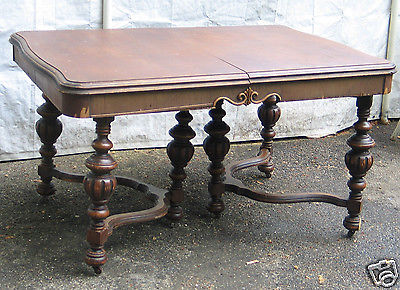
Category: table